Prehistoric Chinese religions

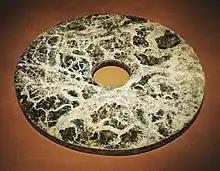
Jade disk, a ritual object from the Liangzhu culture which had an established ritual system

Prehistoric Chinese religions are religious beliefs and practices of prehistoric peoples in China prior to the earliest intelligible writings in the region. They most prominently comprise spiritual traditions of Neolithic and early Bronze Age cultures in various regions of China, which preceded the ancient religions documented by early Chinese dynasties. While many cultures shared similar faith and practices, each developed distinct features in its religious life. Modern studies of these religions are obstructed by the absence of contemporary written records.